Soltau (Han) station

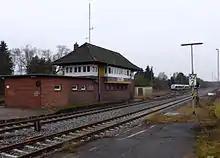
Signal boxes at Soltau (Han) station

The station had three mechanical signal boxes of the "Einheit" class of 1935, which are still in operation: dispatcher’s signal box "Smf" and two turnout signal boxes "So" and "Sw". The former express shed is connected to the entrance building.